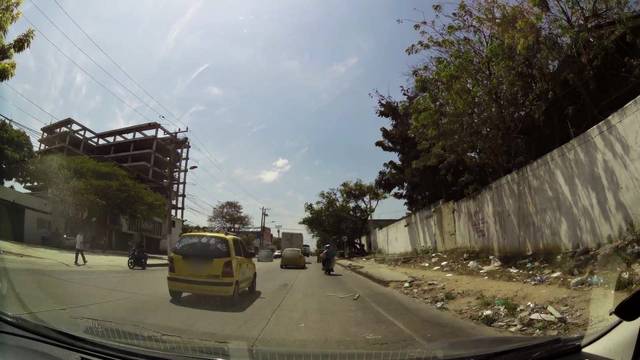
Region: Colombia
Coordinates: 10.957, -74.805